Gridlocked (film)

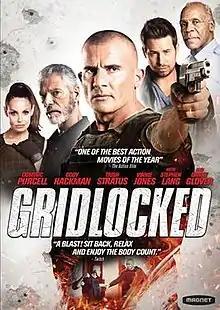
Gridlocked Release Poster

Gridlocked is a 2015 Canadian action thriller film directed by Allan Ungar and co-written by Ungar and Rob Robol. It had its world premiere at Fantastic Fest on September 26, 2015, and stars Dominic Purcell, Stephen Lang, Danny Glover, Trish Stratus, and Saul Rubinek. The film was purchased by Netflix and became available worldwide on July 14, 2016.